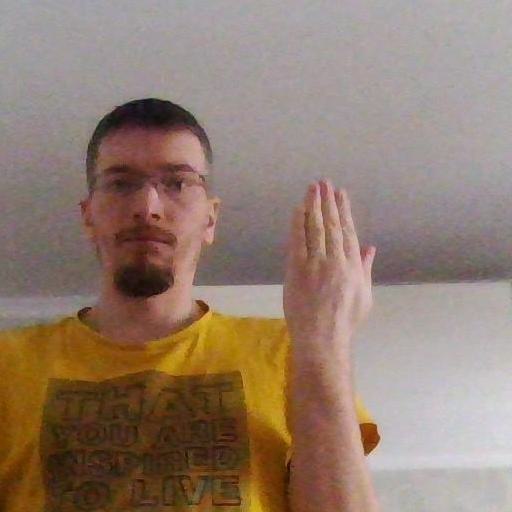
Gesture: stop_inverted